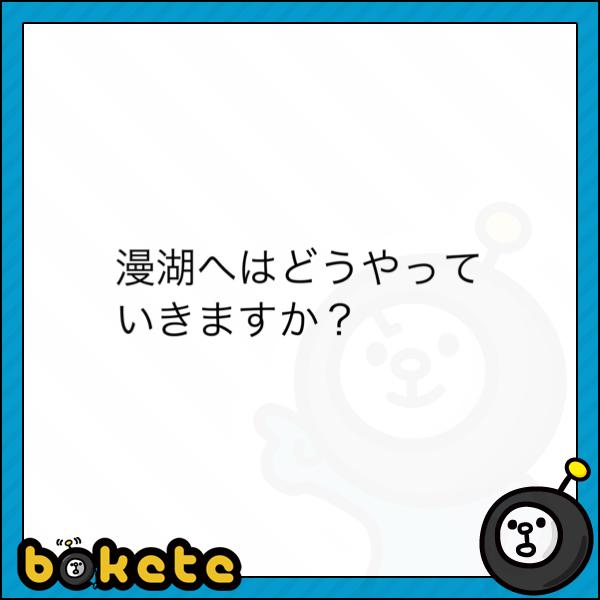
回答: 後ろから前から